Telecentre

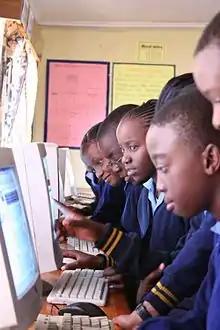
African children in a telecentre in Zambia

The telecentre movement's origins can be traced to Europe's telecottage and Electronic Village Halls (originally in Denmark) and Community Technology Centers (CTCs) in the United States, both of which emerged in the 1980s as a result of advances in computing. At a time when computers were available but not yet a common household good, public access to computers emerged as a solution. Today, although home ownership of computers is widespread in the United States and other industrialized countries, there remains a need for free public access to computing, whether it is in CTCs, telecottages or public libraries to ensure that everyone has access to technologies that have become essential.